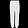
Label: Trouser